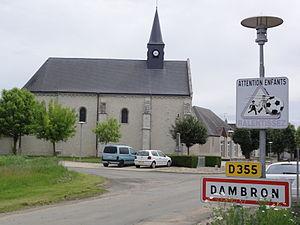
Dambron (Eure-et-Loir) Église
Dambron est une commune française située dans le département d'Eure-et-Loir en région Centre-Val de Loire.